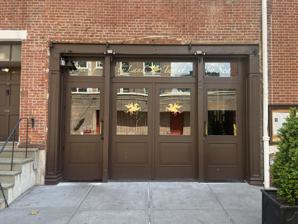
Building: One If By Land, Two If By Sea (restaurant)
Country: United States of America
Year built: 1767
This article is about a restaurant. For the story of the signal, see Old North Church . Restaurant in New York, United States One If By Land, Two If By Sea The restaurant's exterior in 2024 Restaurant information Established 1910 ; 115 years ago ( 1910 ) Food type New American French Street address 17 Barrow Street between Seventh Avenue South and W. Fourth Street , Manhattan City New York City , New York Country United States Coordinates 40°43′57″N 74°00′10″W / 40.732606°N 74.0027°W / 40.732606; -74.0027 Website oneifbyland .com One If By Land, Two If By Sea is a fine dining restaurant located at 17 Barrow Street between Seventh Avenue South and West Fourth Street in the West Village in Manhattan , New York City. Reviews and reception In 2013, Zagat gave it a food rating of 24, with a decor rating of 27, and wrote: "'Prepare to be swept away' by this 'gorgeous' Village American." In 1998, as food critic for The New York Times , Ruth Reichl gave the restaurant a mixed, one star review. She criticized the restaurant's Beef Wellington. In 2005, also as the restaurant critic for the New York Times , Frank Bruni gave the restaurant a negative review, criticizing the food, and concluding it was too reliant on its ambience and reputation. See also List of New American restaurants References